World Wide Web

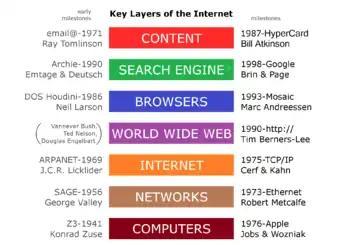
The World Wide Web functions as an application layer protocol that is run "on top of" (figuratively) the Internet, helping to make it more functional. The advent of the Mosaic web browser helped to make the web much more usable, to include the display of images and moving images (GIFs).

The terms "Internet" and "World Wide Web" are often used without much distinction. However, the two terms do not mean the same thing. The Internet is a global system of computer networks interconnected through telecommunications and optical networking. In contrast, the World Wide Web is a global collection of documents and other resources, linked by hyperlinks and URIs. Web resources are accessed using HTTP or HTTPS, which are application-level Internet protocols that use the Internet transport protocols.